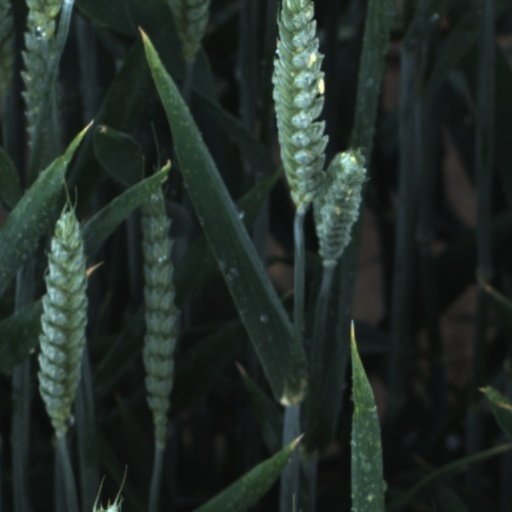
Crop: wheat